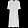
Label: Dress